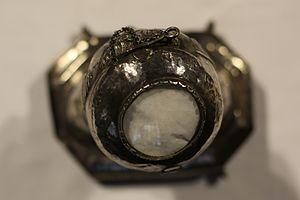
Buste reliquaire de saint Mériadec, , faisant partie du trésor de Saint-Jean-du-Doigt
Le trésor de Saint-Jean-du-Doigt est un ensemble de pièces d'orfèvrerie fabriquées entre les XVᵉ siècle et XVIIIᵉ siècle, vouées au culte catholique et affectées à l’église Saint-Jean-Baptiste de Saint-Jean-du-Doigt, dans le Finistère.